Gideon Rachman

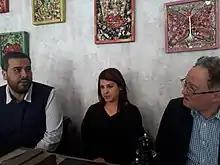
Rachman with Tunisian bloggers Wissem Tlili and Lina Ben Mhenni in 2018

Rachman is noted for advocating a looser, non-federal European Union. In 2002, he staged a debate in "Prospect" magazine with Nick Clegg, who was then an MEP for the East Midlands. Clegg argued strongly that Britain should join the European single currency. Rachman disagreed, writing, "I believe the political changes involved in joining the Euro carry enormous risks. I do not believe it is 'progressive' or 'self-confident' to take those risks." More recently, Rachman has argued in the "FT" that the EU must take a flexible and open approach to the political demands of their member states or face failure. However, during the UK referendum on EU membership, Rachman argued for the UK to vote to stay inside the EU – arguing that the organisation, although flawed, was an important guardian of democratic values and security in Europe. Rachman was also one of the first commentators to predict that the UK would vote to leave the EU.